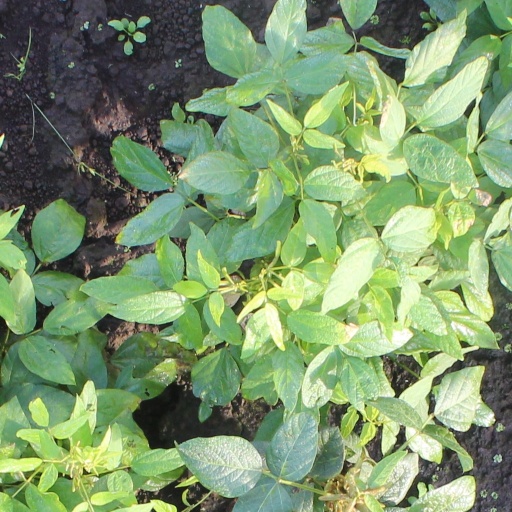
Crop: soybean